Stellar rotation

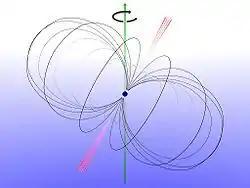
The neutron star (center) emits a beam of radiation from its magnetic poles. The beams are swept along a conic surface around the axis of rotation.

A neutron star is a highly dense remnant of a star that is primarily composed of neutrons—a particle that is found in most atomic nuclei and has no net electrical charge. The mass of a neutron star is in the range of 1.2 to 2.1 times the mass of the Sun. As a result of the collapse, a newly formed neutron star can have a very rapid rate of rotation; on the order of a hundred rotations per second.